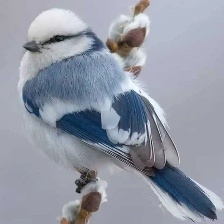
Species: AZURE TIT
Scientific name: CYANISTES CYANUS